Mark S. Allen

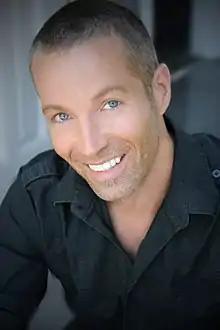
Allen in 2010

Mark S. Allen p.g.a. is an American seven time Emmy Award-winning television producer/host; and, producer, writer, or director of multiple feature films including "APParition" with Mena Suvari and Kevin Pollak, "Notorious Nick" with Cody Christian and the FearPHarm franchise. He is the co-writer, co-director of the Eric Robert's thriller "616 Wilford Lane" and director of the Cannes World Film Festival official selection and best dark comedy winner "Amy's F-" It List.